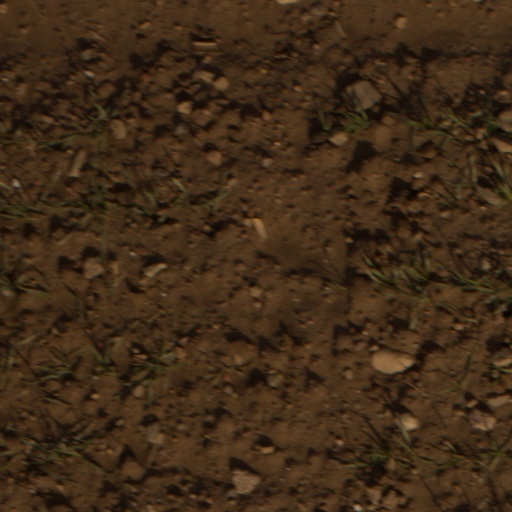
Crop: wheat